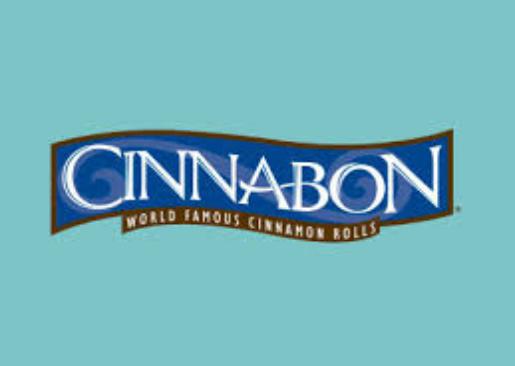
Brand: Cinnabon
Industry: Food